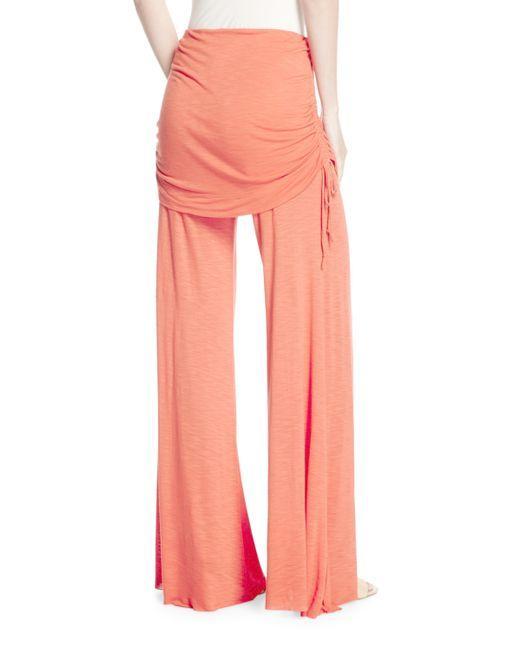
Lockere Passform stilvolle orange Unterbekleidung für Damen